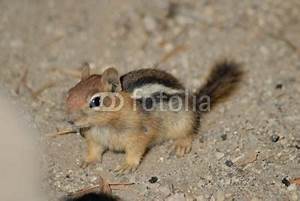
Label: scoiattolo